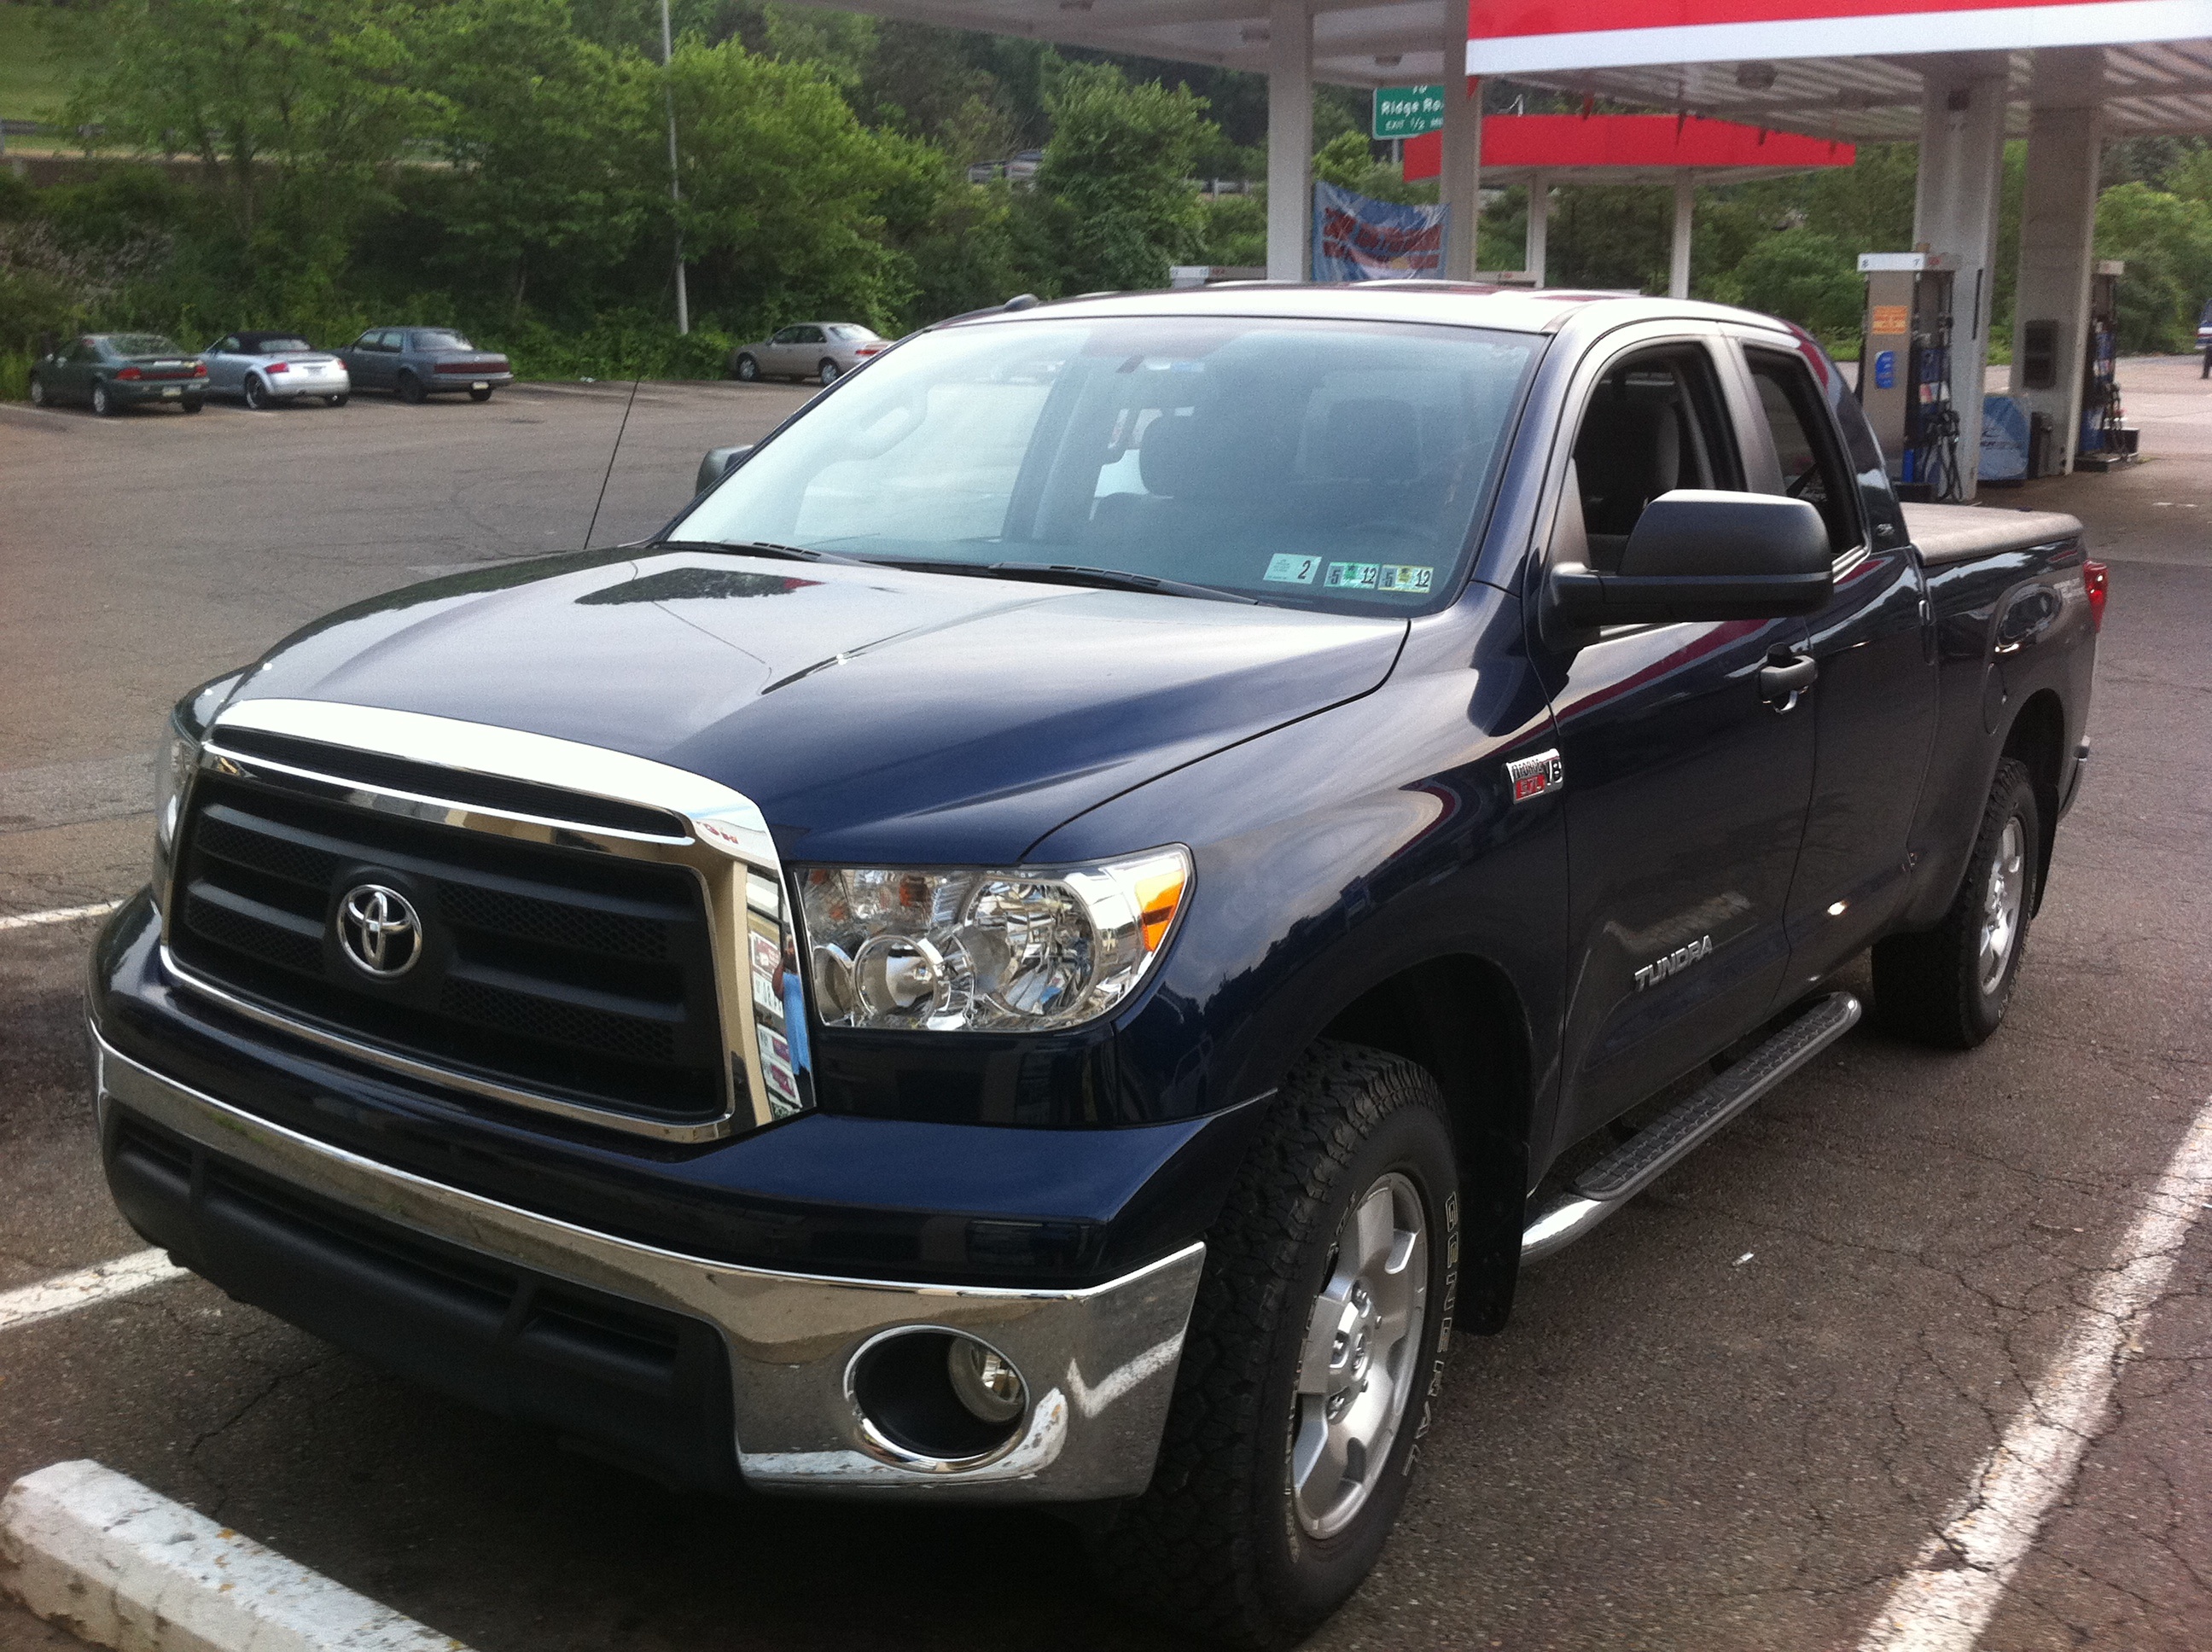
car, wheel, truck, vehicle, bumper, rim, toyota, 4x4, pickup truck, toyota tundra, land vehicle, automobile make, automotive exterior